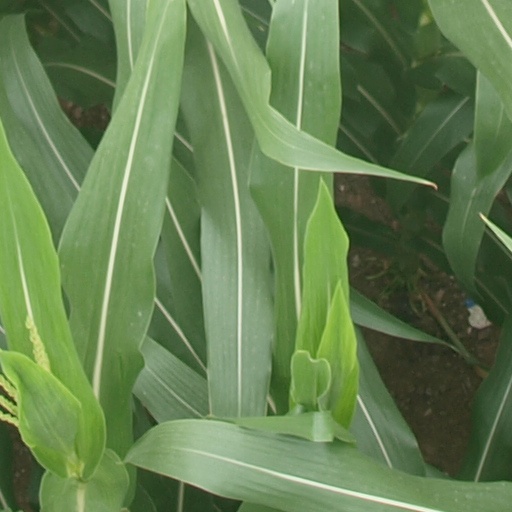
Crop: maize; corn